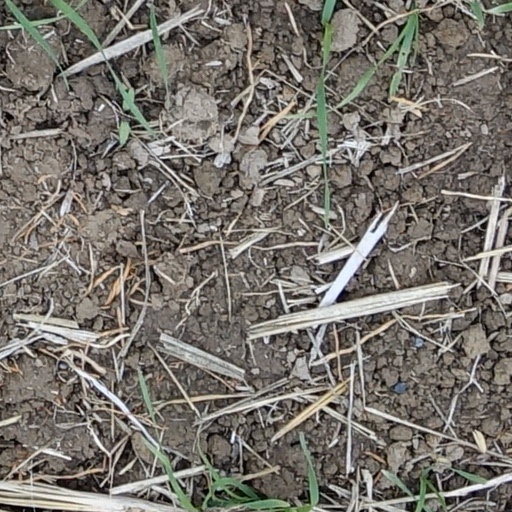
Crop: wheat